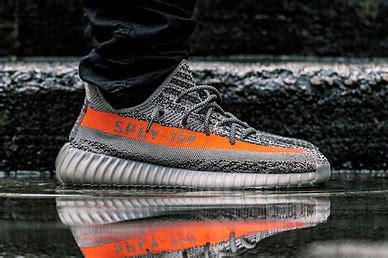
Brand: Adidas
Model: Yeezy Boost 350 V2